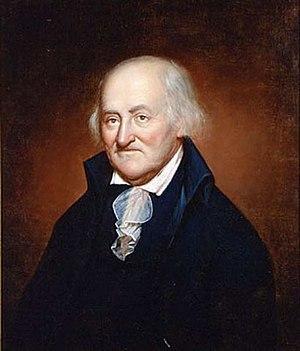
Christopher Gadsden est un général et homme politique durant la Guerre d'indépendance des États-Unis. Il est le principal dirigeant des radicaux de Caroline du Sud pendant la période pré-révolutionnaire. Il est délégué de Caroline du Sud au Congrès continental et brigadier général des forces de l'État pendant la guerre d'indépendance.